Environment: real
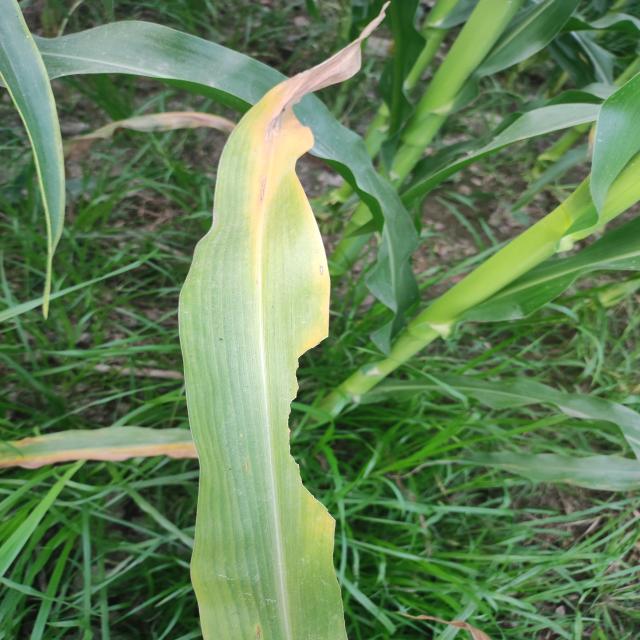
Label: nitrogen_deficiency